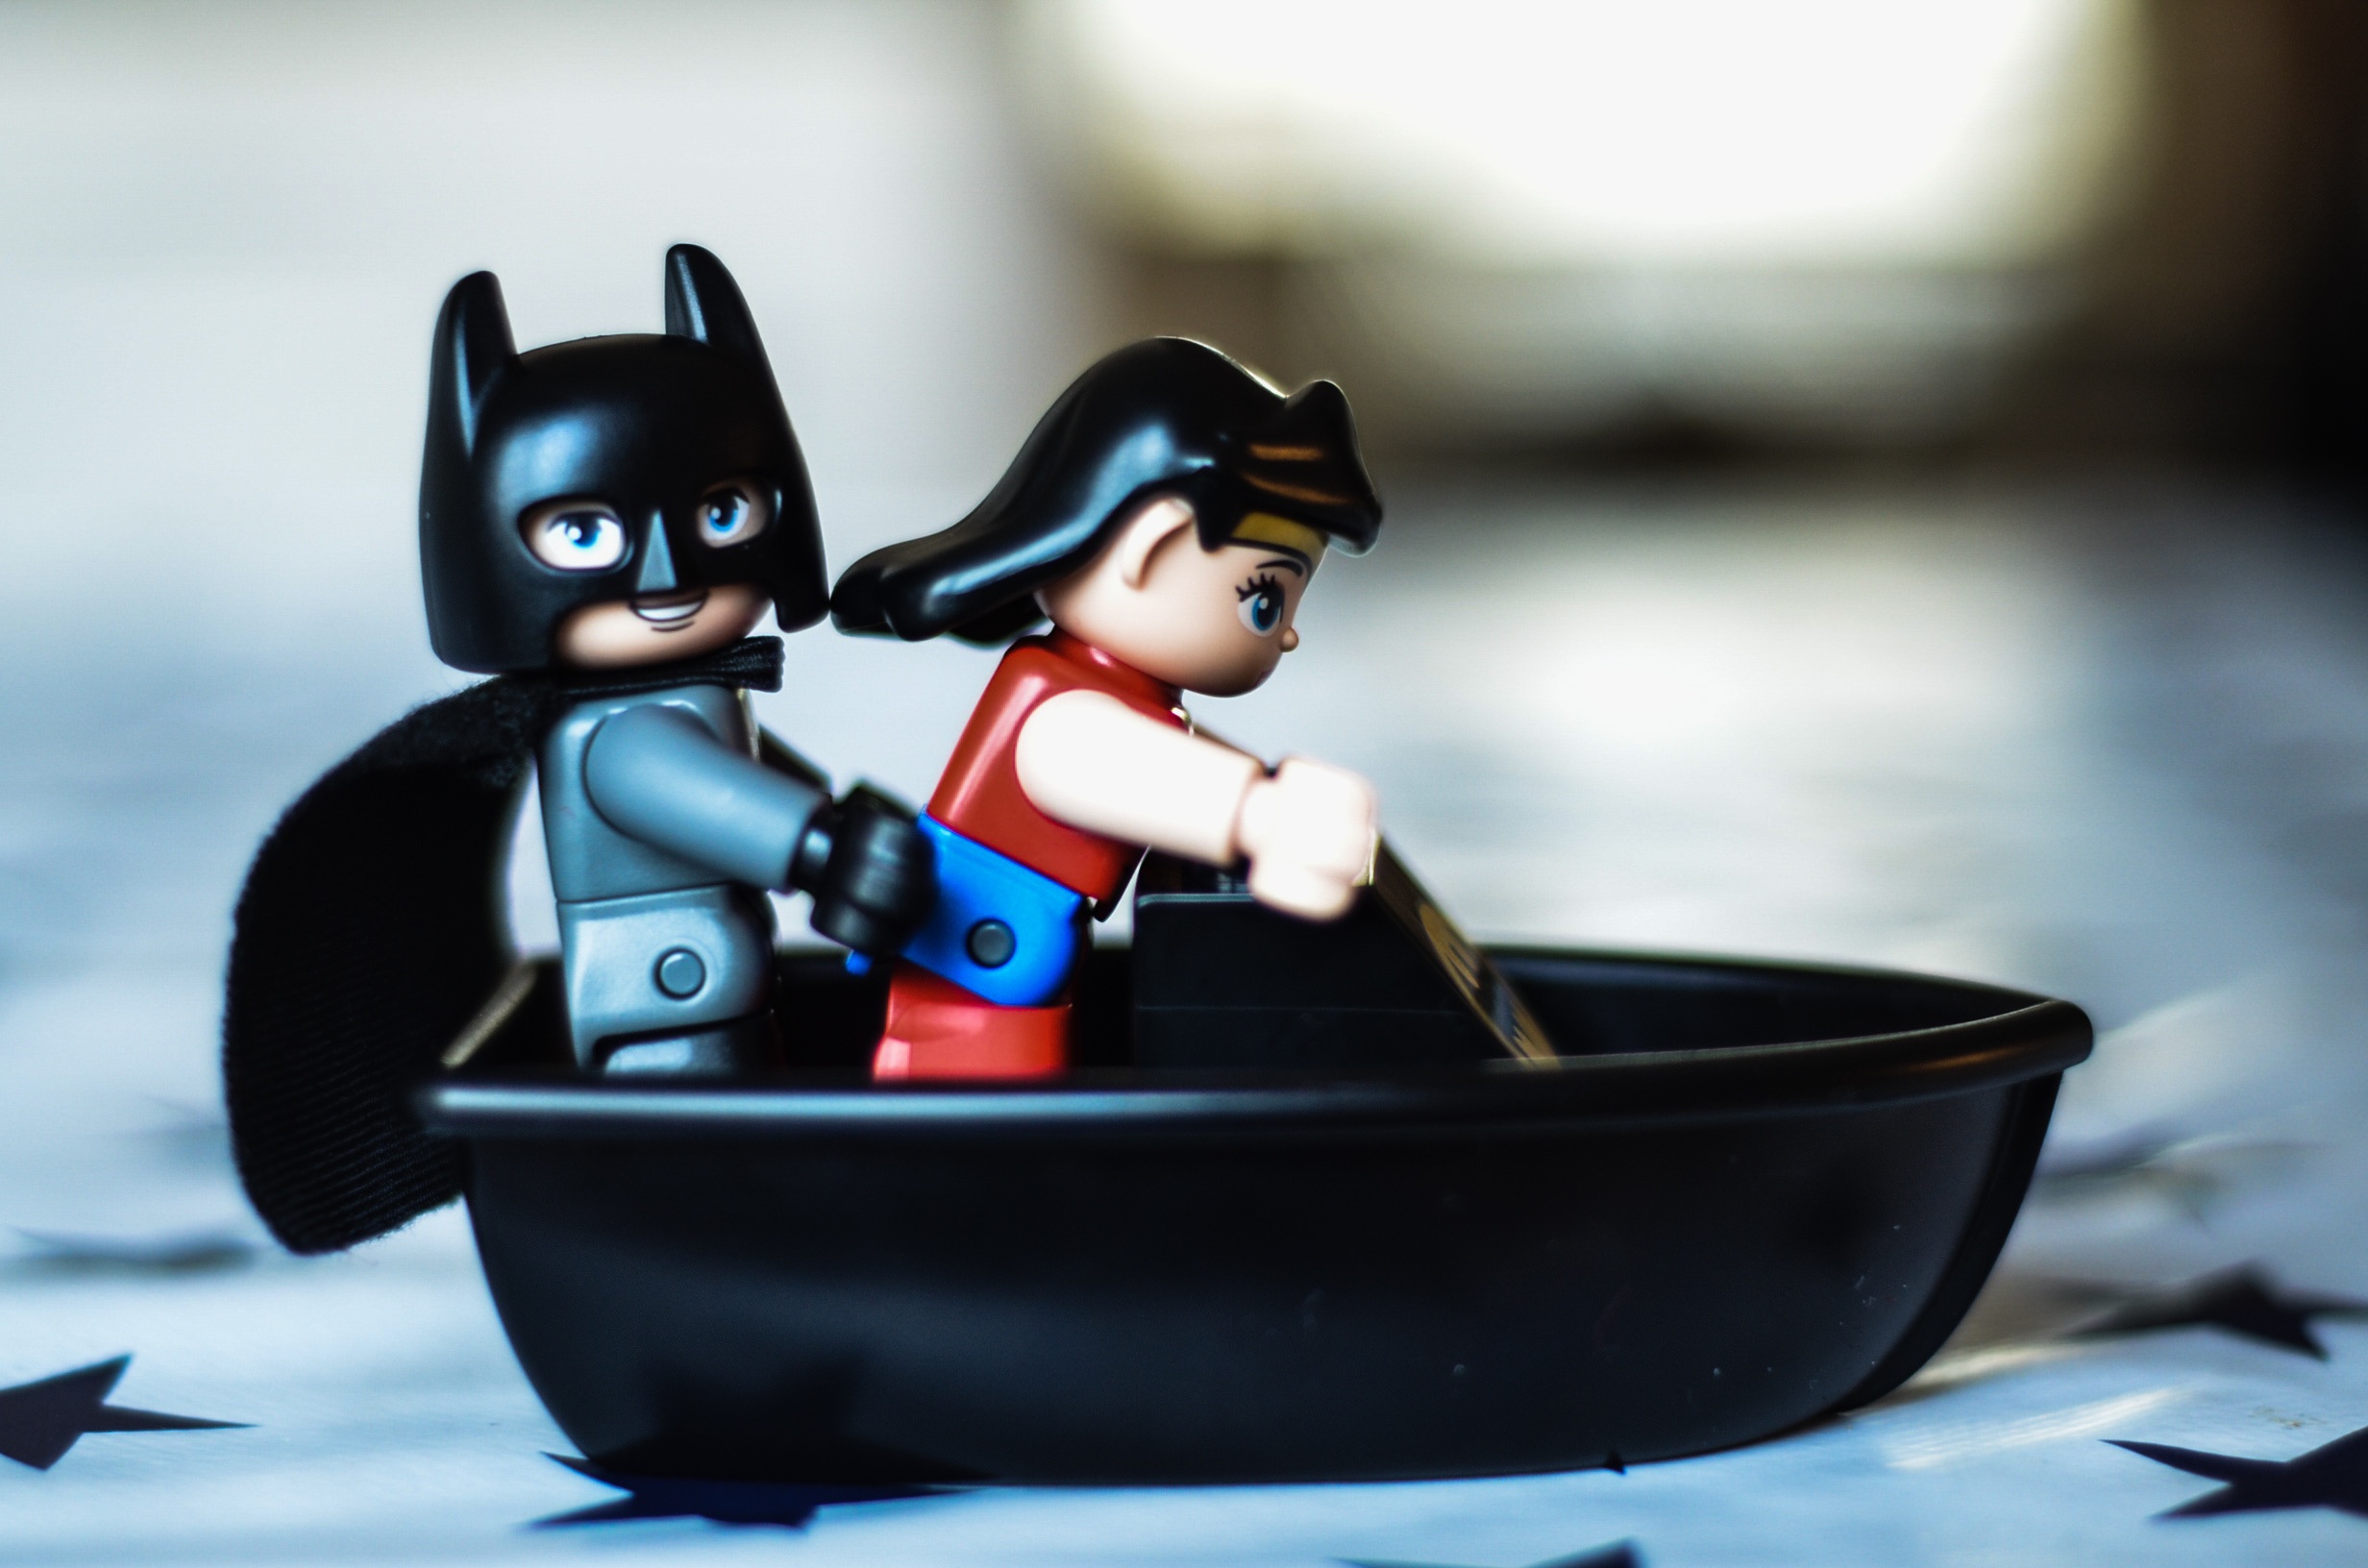
boat, blue, toy, batman, figurine, toys, superhero, wonder woman, justice league